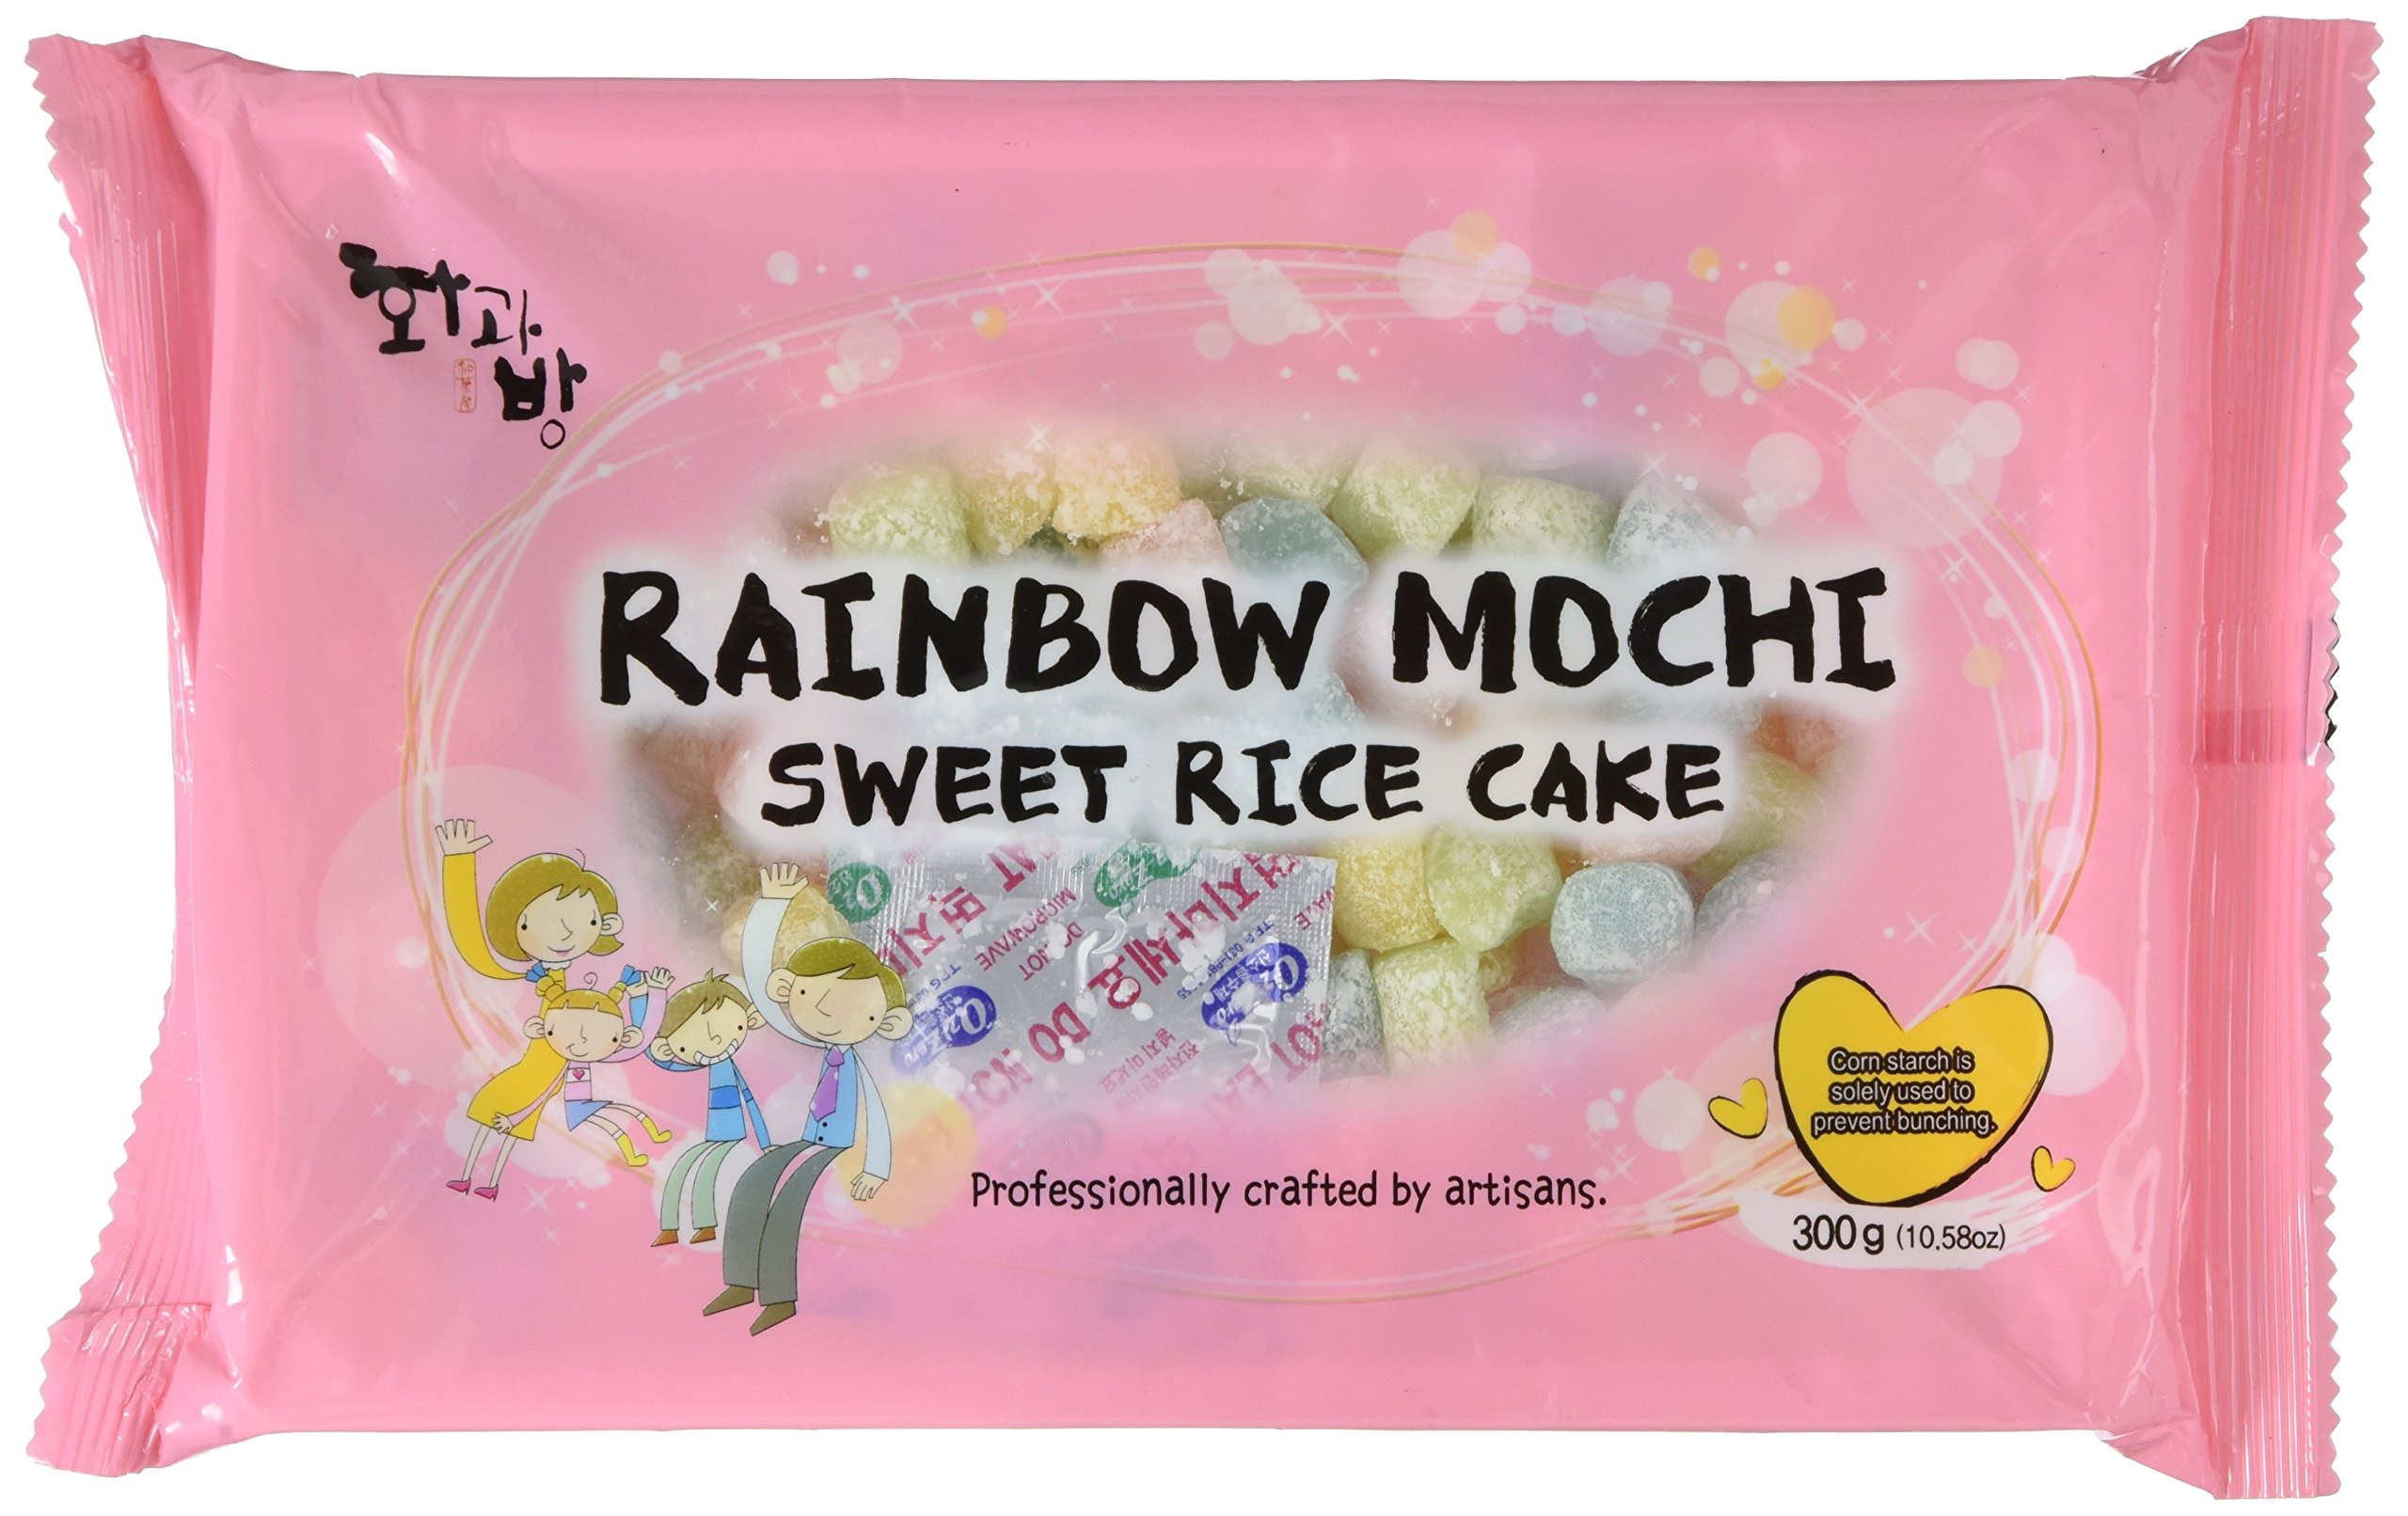
Item Name: Mochi Sweet Rice Cakes MINI Sweet Rice Cake - Rainbow 300G 10.58oz
Bullet Point 1: MOCHI Colored Sweet Rice Cake RAINBOW 10.58oz pack
Bullet Point 2: - Imported from Korea
Product Description: Mochi rice cakes are a sweet Asian dessert treat. A soft and chewy texture, these mini mochi's will disappear before you know it. Eat them by themselves, or use them as a topping in your ice cream, yogurt, and any dessert. Imported from South Korea
Value: 10.58
Unit: Ounce

Price: 12.99